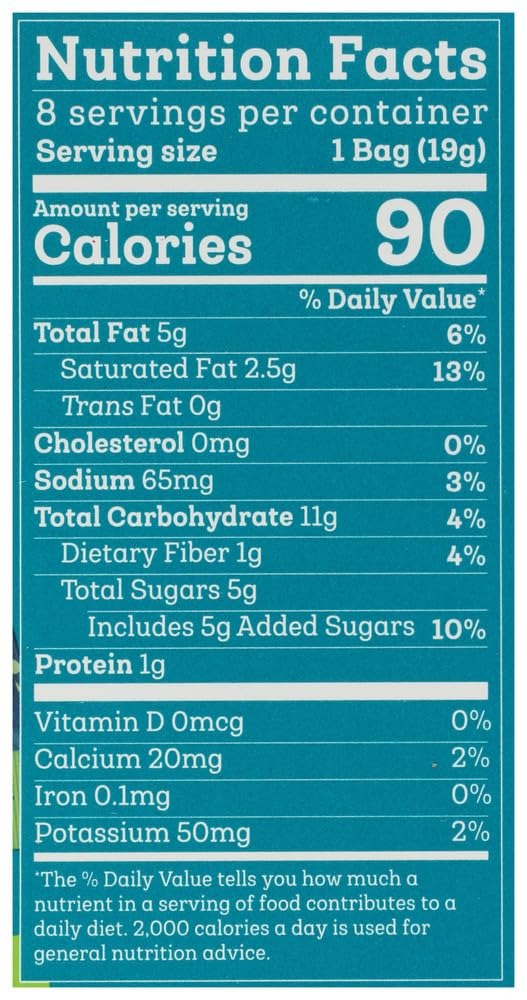
Item Name: SIETE FAMILY FOODS Mini Mexican Wedding Cookies Multipack, 5.36 OZ
Product Description: Snacks
Value: 5.36
Unit: Ounce

Price: 9.75